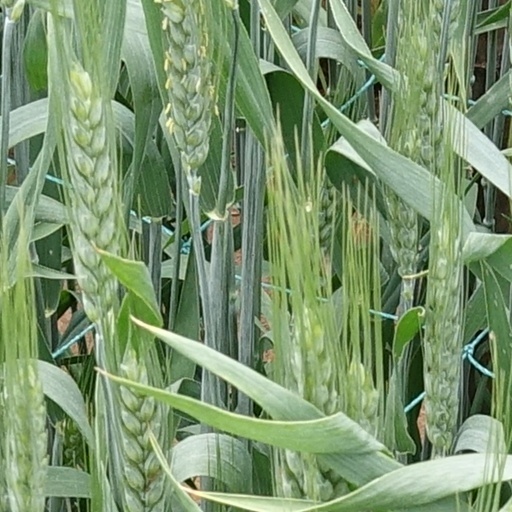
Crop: wheat